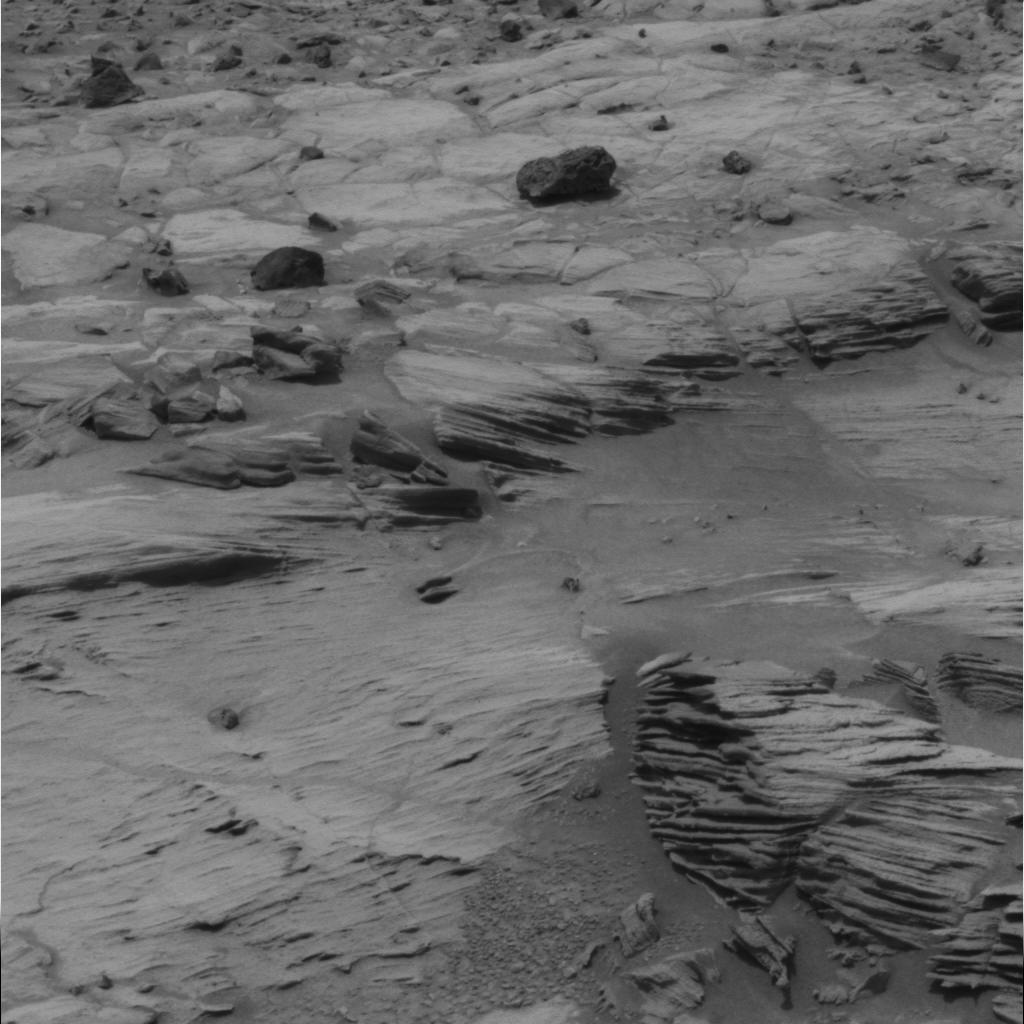
Surface features visible: Rock Outcrops, Float Rocks, Rock (Linear Features), Soil, Spherules, Nearby Surface